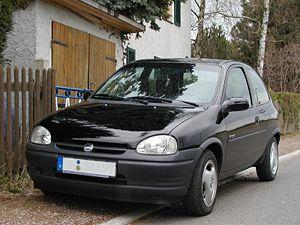
La Corsa est une automobile citadine du constructeur automobile allemand Opel, commercialisée à partir de 1982. Depuis son lancement l'Opel Corsa a été produite à plus de 11 millions d'exemplaires.